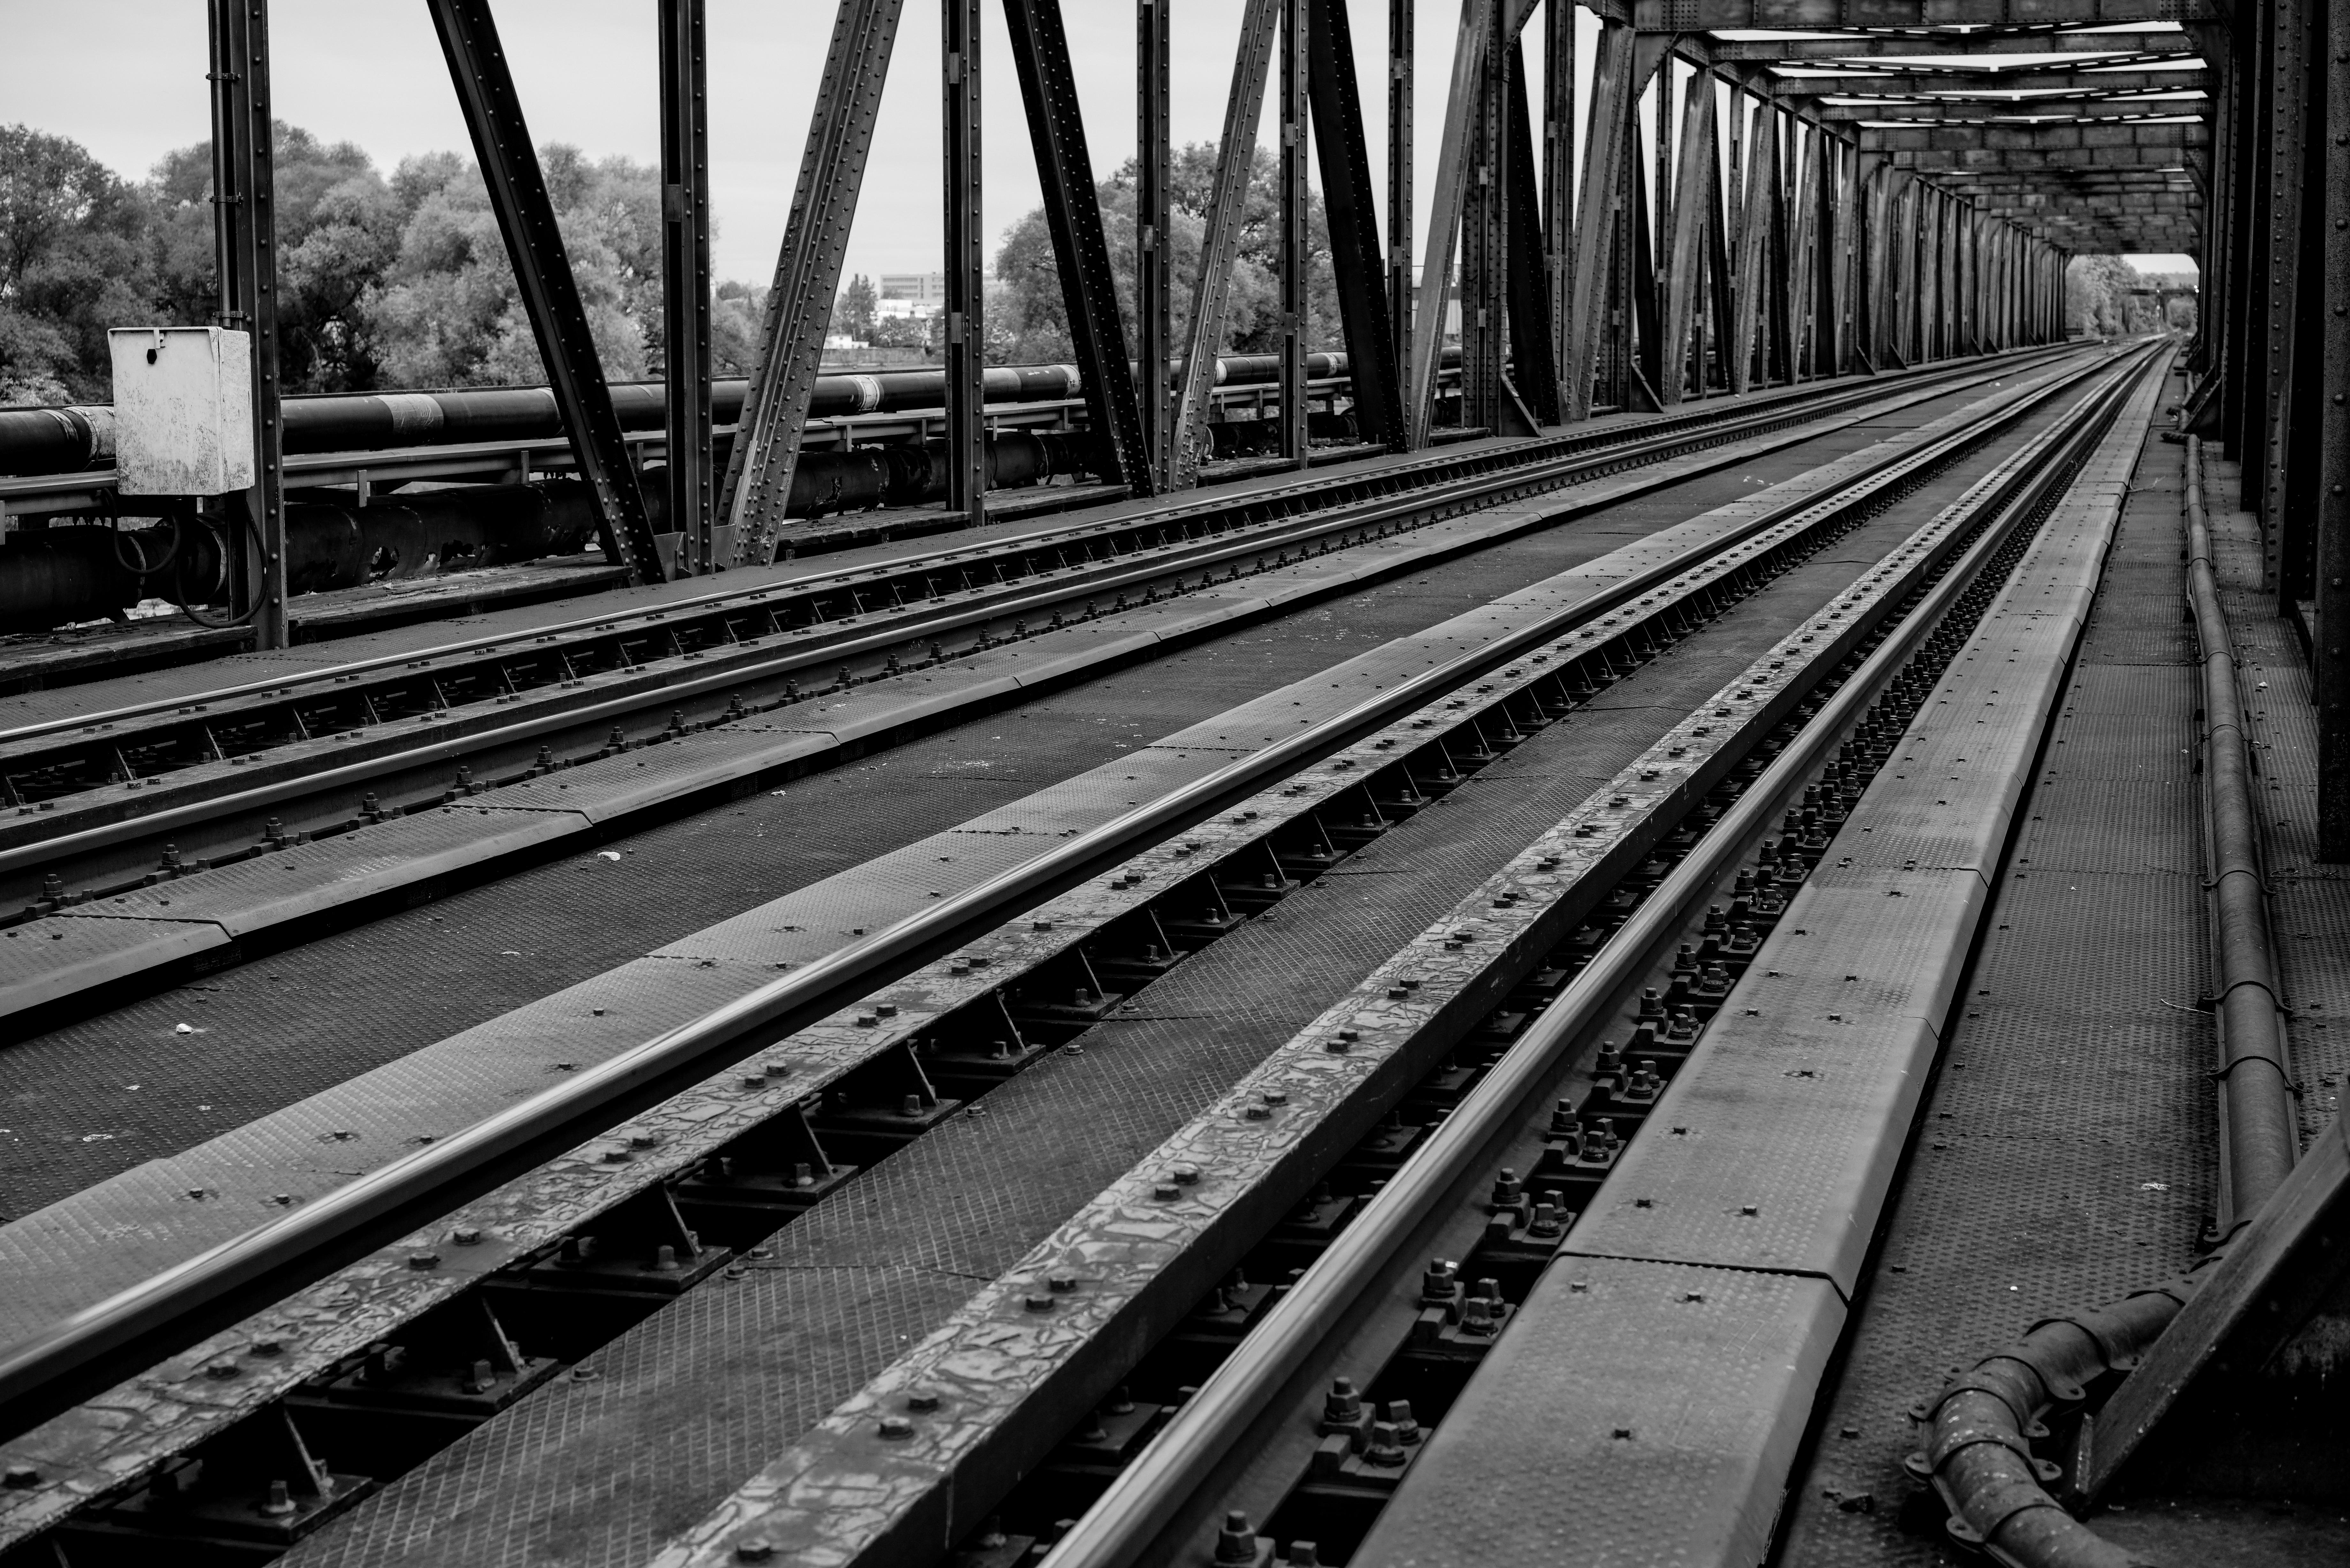
nature, grass, bokeh, black and white, sun, track, railway, white, lawn, wet, train, land, transport, line, green, vehicle, black, monochrome, lane, public transport, art, mono, dream, rails, kunst, wonder, natur, fantasie, fantasy, wise, gras, richtung, schienen, monchrom, rail transport, monochrome photography, rolling stock, metropolitan area